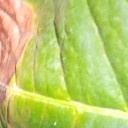
Label: Phoma